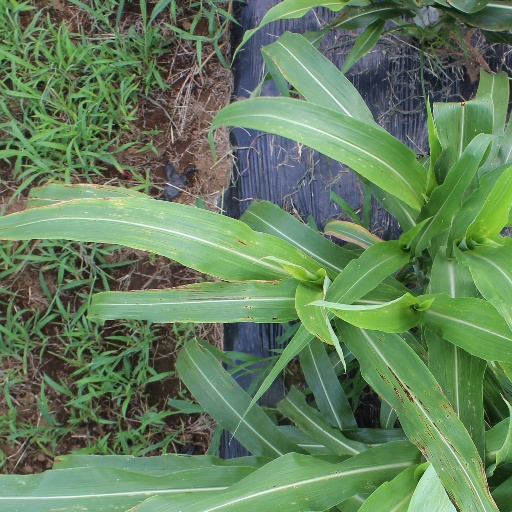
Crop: sorghum